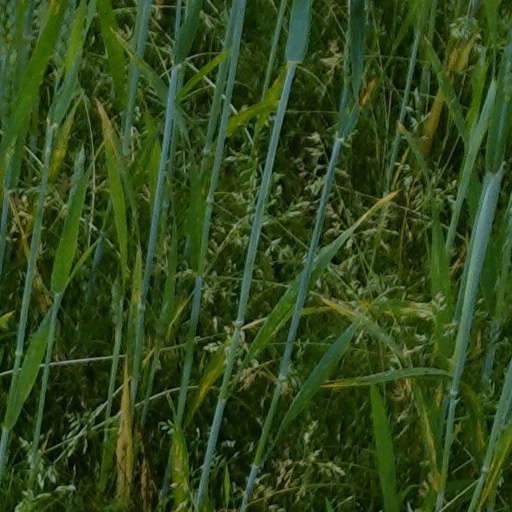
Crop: wheat